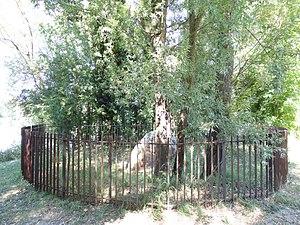
Menhir du Pierre-Beaumirault, vue d'ensemble du site protégé. This building is inscrit au titre des Monuments Historiques. It is indexed in the Base Mérimée, a database of architectural heritage maintained by the French Ministry of Culture,